List of Game of Thrones characters

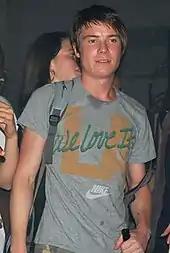
Joe Dempsie

Talisa Stark (portrayed by Oona Chaplin) is a healer working on the battlefields of the War of the Five Kings. She claims to be from the Free City of Volantis. No character named Talisa appears in the books. Oona Chaplin was originally announced to play a character called Jeyne, which many thought to mean she would play Jeyne Westerling, a character from the books. Talisa follows Robb Stark's army camp as it moves. One day as they talk they are interrupted by news that Catelyn has released Robb's key prisoner Jaime Lannister. Talisa later goes to comfort Robb. After she reveals more of her past to him, they admit their shared feelings for one another and sleep together. Talisa and Robb marry in secret before a septon and she becomes a Stark. In season 3, Talisa reveals that she is pregnant, although she and her unborn child are stabbed to death by Lothar Frey in the Red Wedding Massacre, the first in the hall to be attacked.